Non-invasive micro-test technology

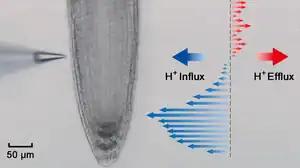
An NMT H flux profile of Arabidopsis root across several zones. This example shows strong H influx closer to the root tip, and slight H efflux further from the tip.

Non-invasive micro-test technology (NMT) is a scientific research technology used for measuring physiological events of intact biological samples. NMT is used for research in many biological areas such as gene function, plant physiology, biomedical research, and environmental science.